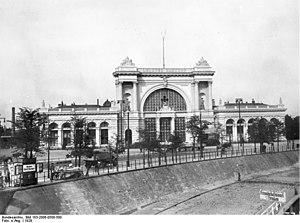
La gare de Lehrte est une ancienne gare ferroviaire située à Berlin. Elle était constituée de deux gares distinctes : la gare principale de Lehrte et la gare sur le Stadtbahn. La première a été détruite pendant la Seconde Guerre mondiale. La seconde a été détruite au début du XXIᵉ siècle pour faire place à la gare centrale de Berlin.